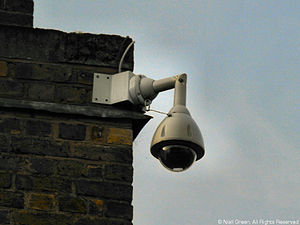
Dome kamera
Eksempel på dome kamera
Et Dome kamera er et CCTV kamera der er placeret i kamerahus udformet som en kuppel. Kameraet, der hovedsageligt bruges til overvågning, er som regel udstyret med motor, så kameraet kan styres til at kigge i en ønsket retning, for eventuelt at følge en hændelse.